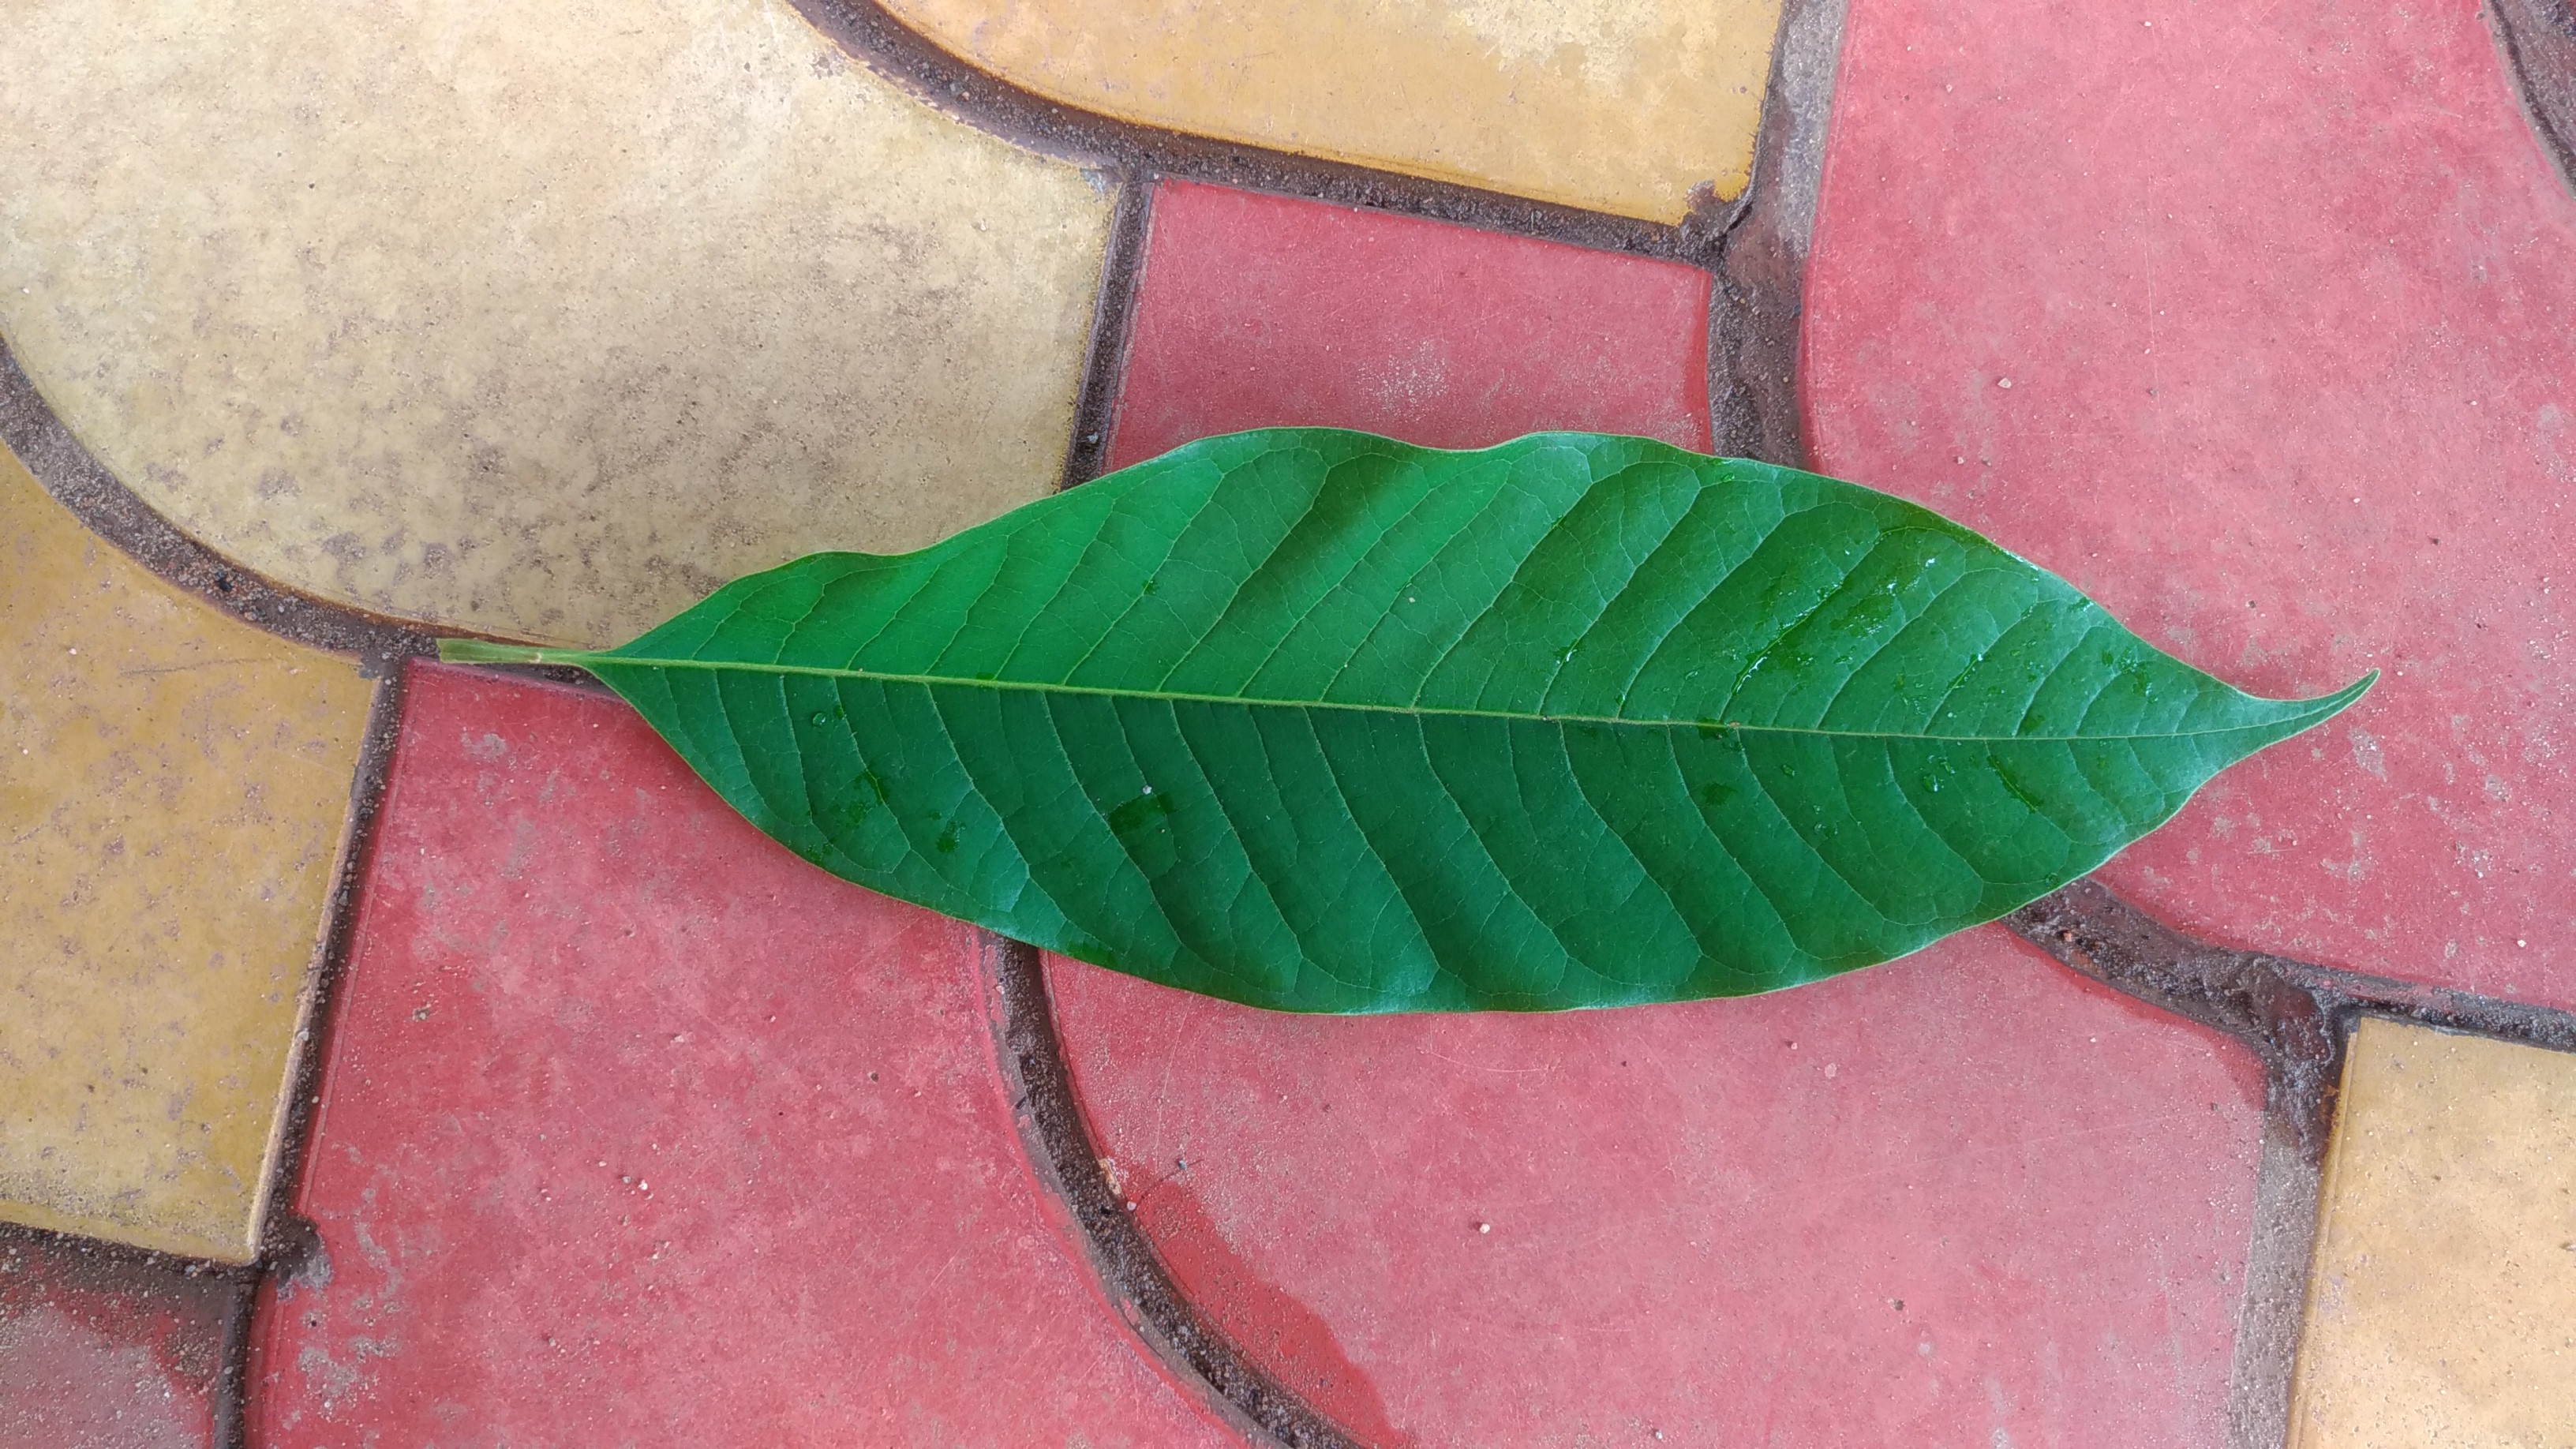
Plant: Coffee